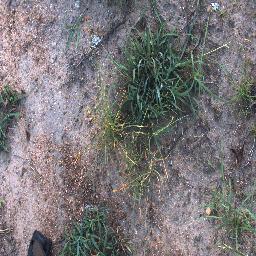
Label: negative